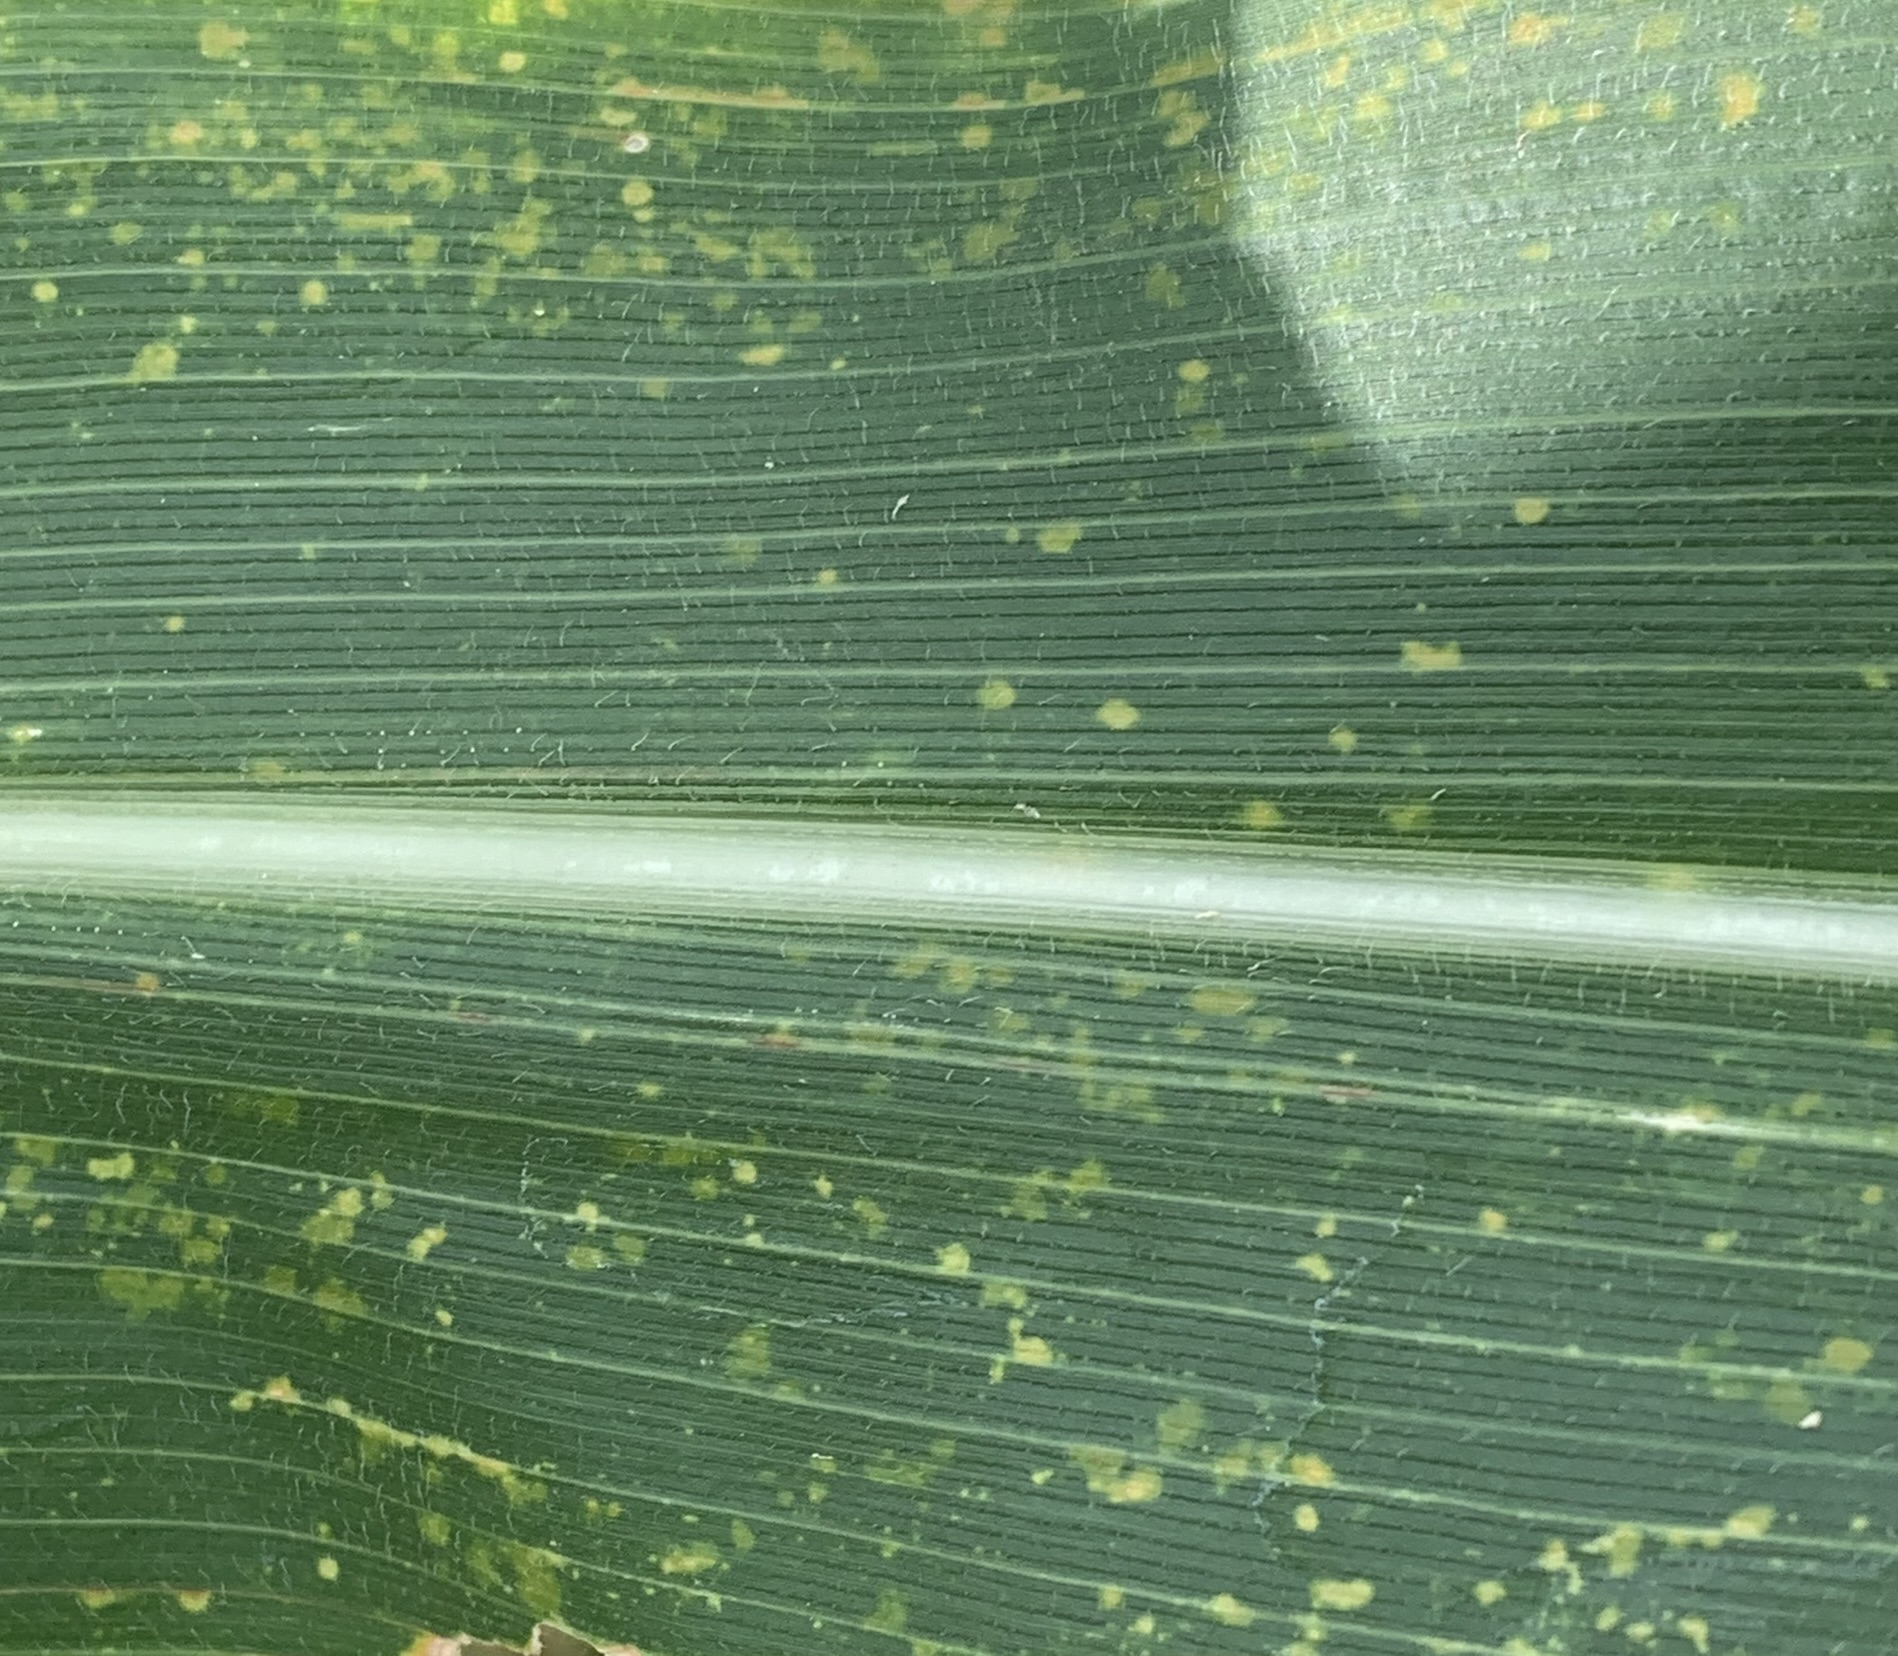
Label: MLN